Canadian federalism

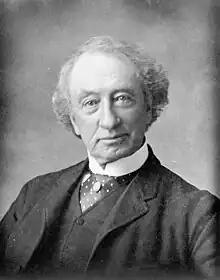
Sir John A. Macdonald

The foundations of Canadian federalism were laid at the Quebec Conference of 1864. The Quebec Resolutions were a compromise between those who wanted sovereignty vested in the federal government and those who wanted it vested in the provinces. The compromise based the federation on the constitution of the British Empire, under which the legal sovereignty of imperial power was modified by the conventions of colonial responsible government, making colonies of settlement (such as those of British North America) self-governing in domestic affairs. A lengthy political process ensued before the Quebec Resolutions became the "British North America Act 1867". This process was dominated by John A. Macdonald, who joined British officials in attempting to make the federation more centralized than that envisaged by the Resolutions.